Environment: real
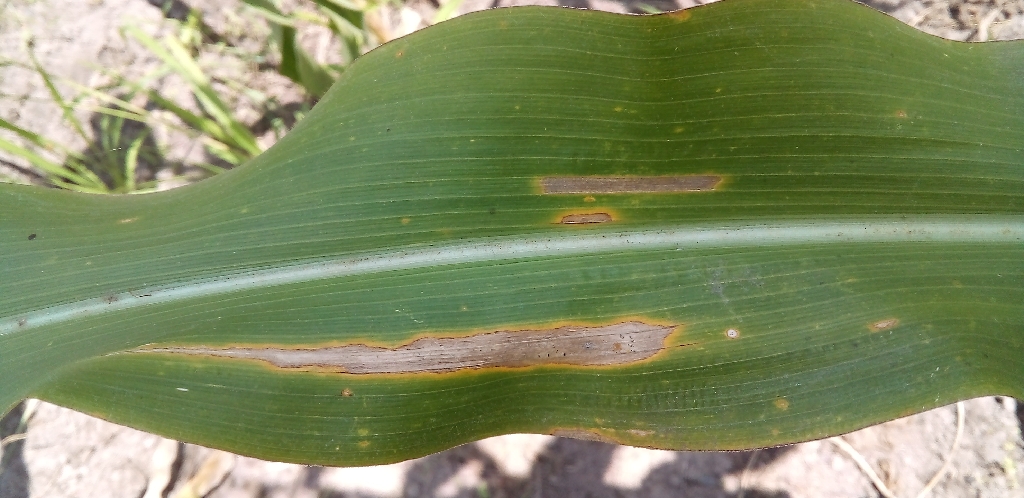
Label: northern_corn_leaf_blight